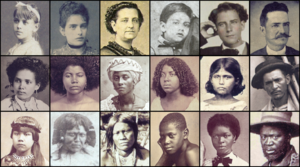
L’empire du Brésil ou, abusivement, l’Empire brésilien est une entité politique qui occupe, au xixᵉ siècle, sensiblement les territoires qui constituent le Brésil actuel. Il s'agit alors d'une monarchie constitutionnelle parlementaire et représentative dont les souverains successifs sont les empereurs Pierre Iᵉʳ et Pierre II, tous deux membres de la maison de Bragance, une branche de la dynastie capétienne vieille de mille ans. D'abord colonie du royaume de Portugal, le Brésil devient le siège de l'empire colonial portugais en 1808, lorsque le futur roi Jean VI, alors régent de Portugal, s'enfuit de son pays après son invasion par les troupes de Napoléon Iᵉʳ. La famille royale s'installe alors avec son gouvernement dans la ville brésilienne de Rio de Janeiro. Quelques années après la libération du Portugal, Jean VI retourne en Europe en 1821, mais laisse son fils aîné et héritier, l'infant Pierre, à la tête du Brésil en qualité de régent.